Reza Mirkarimi

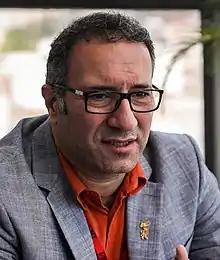
Mirkarimi in 2019

Reza Mirkarimi (born 28 January 1967) is an Iranian screenwriter and film director.